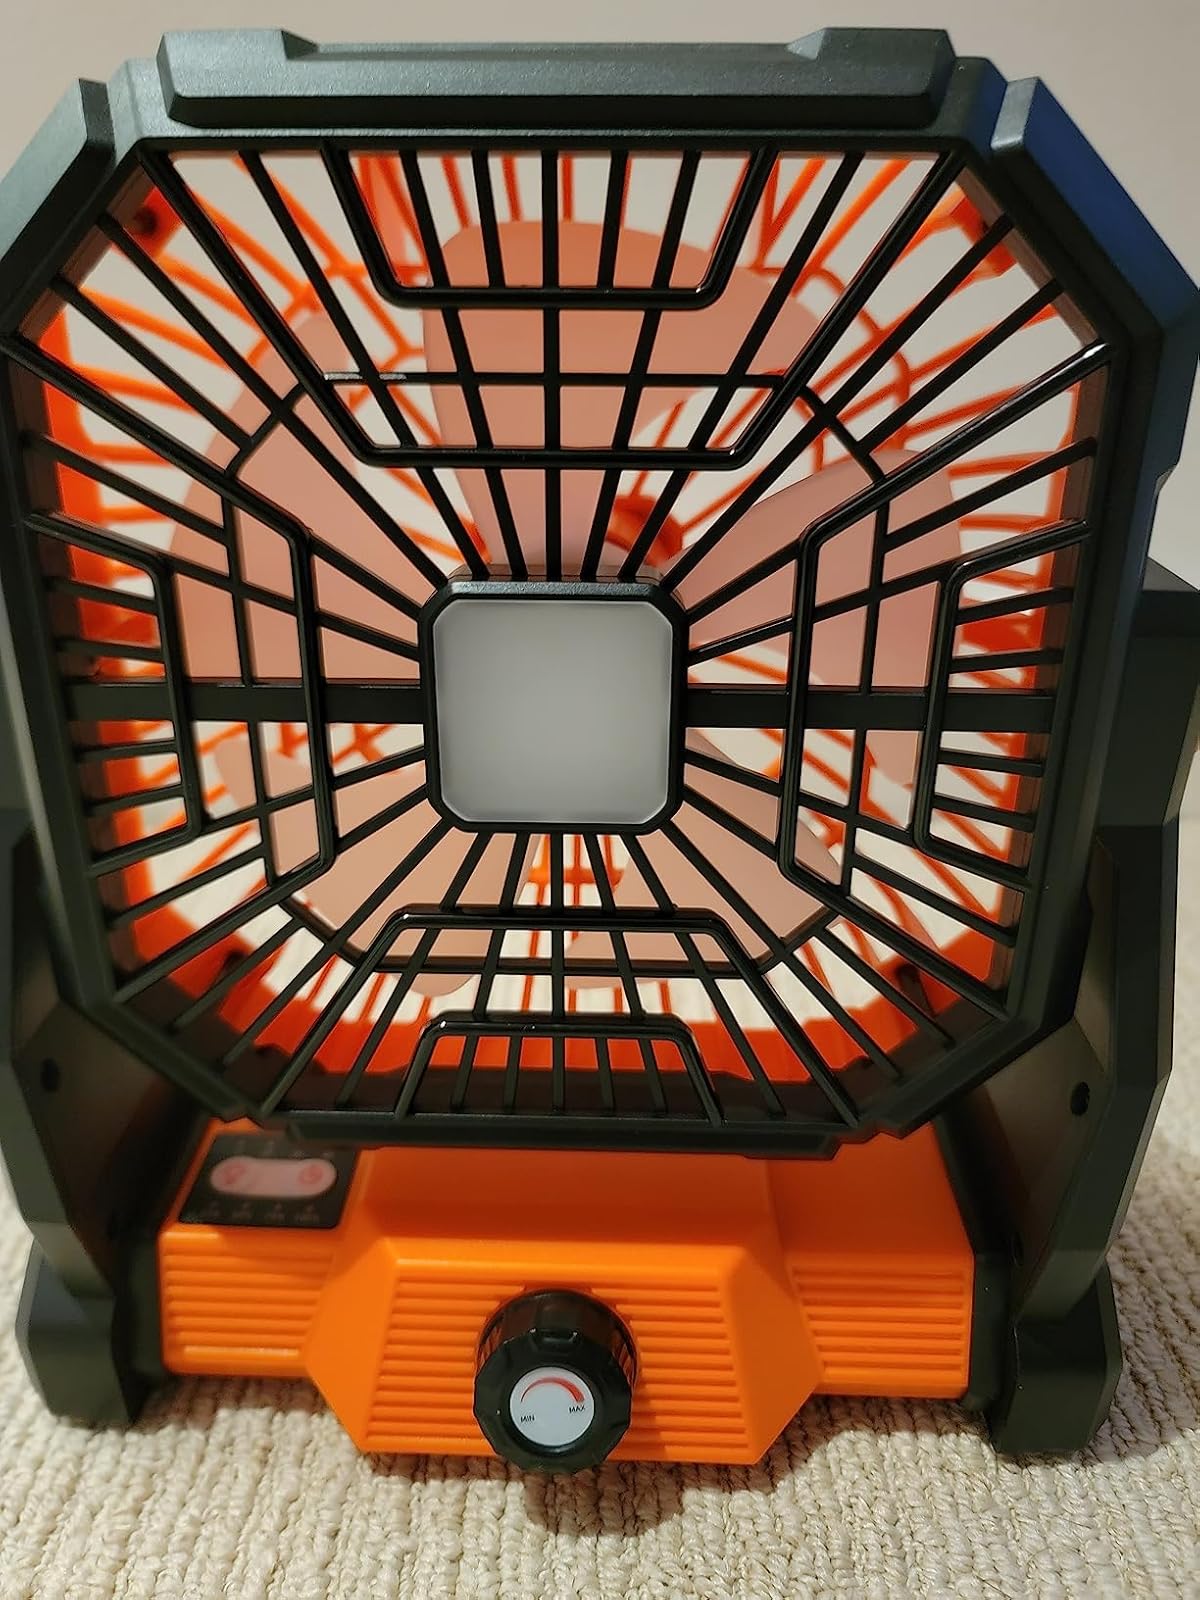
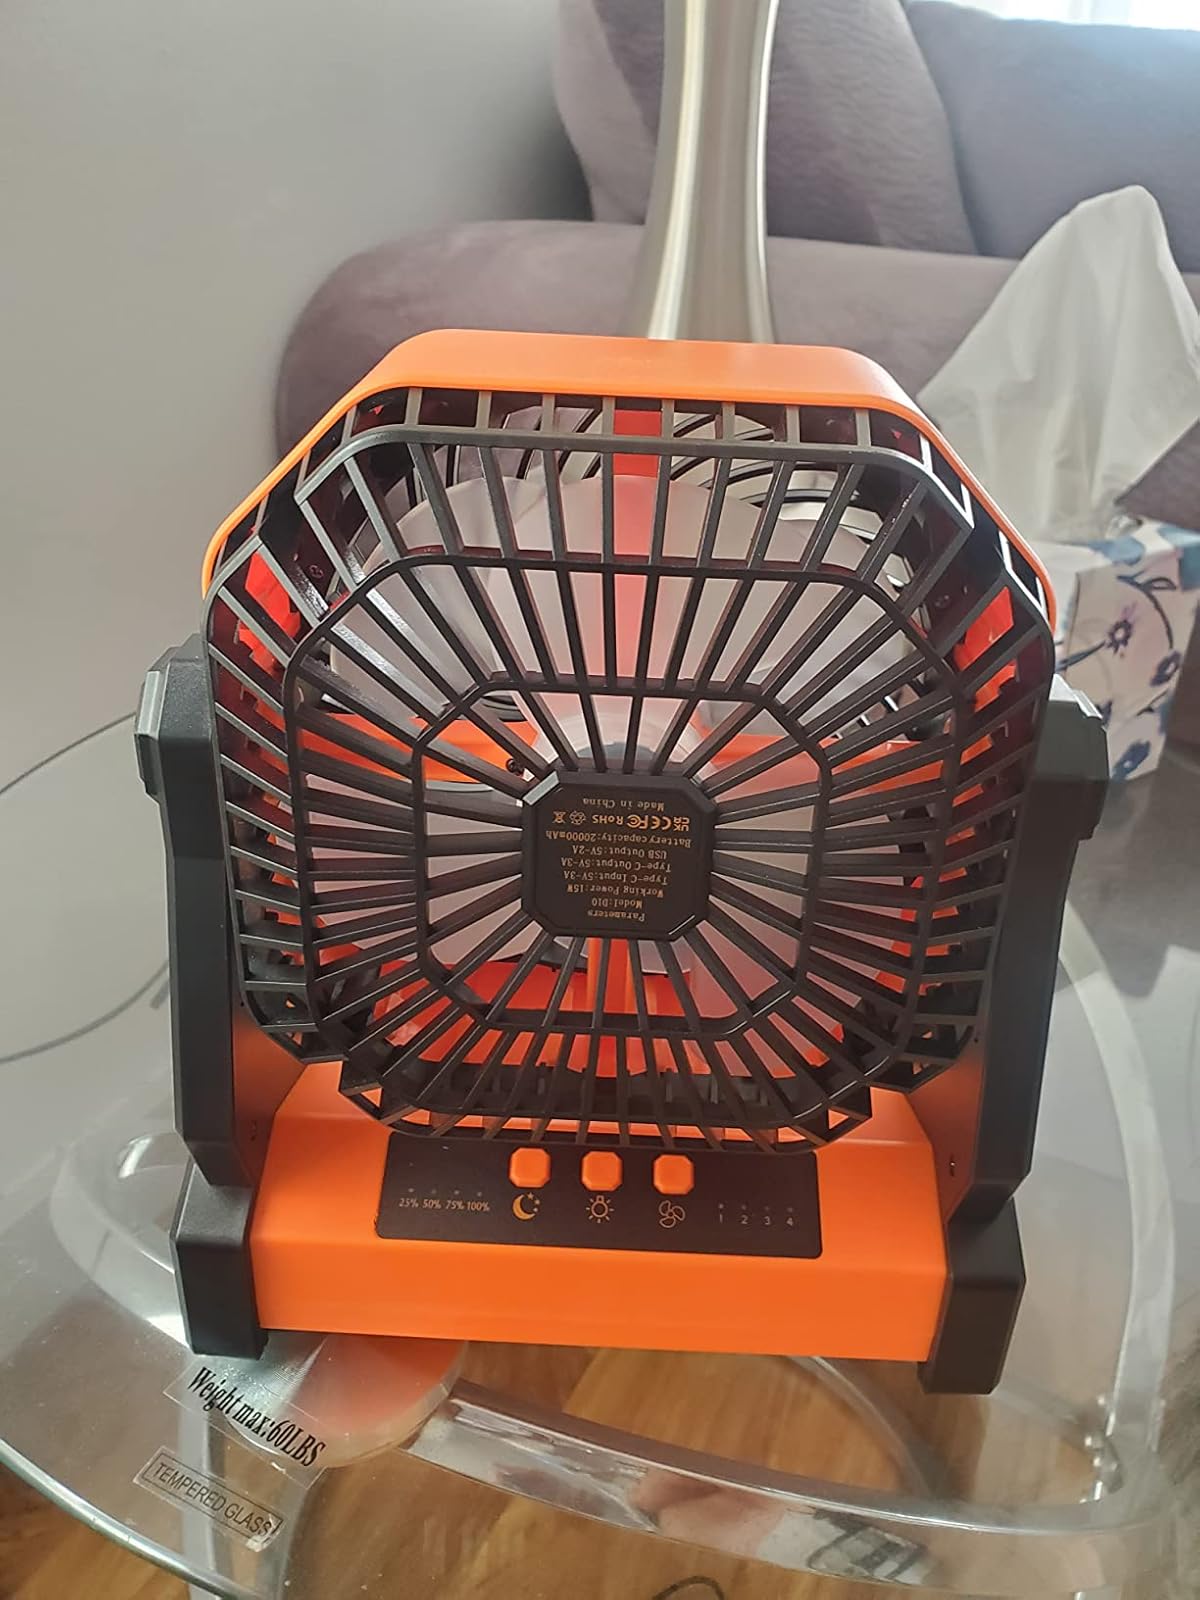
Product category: lantern
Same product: no